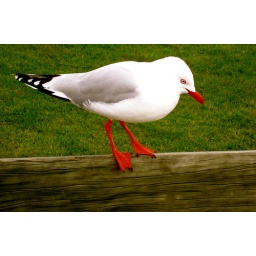
A bird was perched on a seat down near the lake.